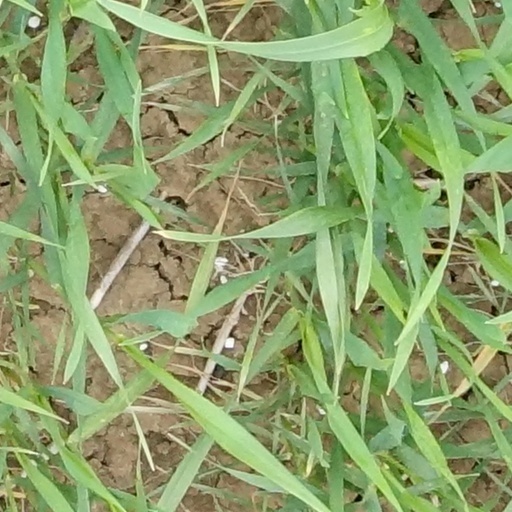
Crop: wheat